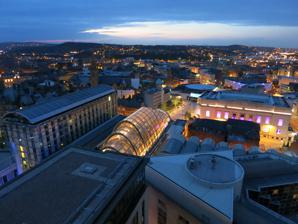
Building: Sheffield Winter Garden
Country: United Kingdom
Year built: 2003
Greenhouse in Sheffield, South Yorkshire, England Sheffield Winter Garden Sheffield skyline by night as viewed from St Paul's Tower. View includes Mercure St Pauls Hotel, Sheffield Winter Garden, The Lyceum Theatre, The Crucible Theatre. Photo taken: June 2013. General information Type Greenhouse Location Sheffield , England Completed 2003 Technical details Structural system Timber (glulam) arches Design and construction Architect(s) Pringle Richards Sharratt Architects Structural engineer Buro Happold Services engineer Buro Happold Quantity surveyor Sheffield City Council Exterior with the steel balls Sheffield Winter Garden in 2007 Sheffield Winter Garden is a large temperate glasshouse located in the city of Sheffield in South Yorkshire , England. It is one of the largest temperate glasshouses to be built in the UK during the last hundred years, and the largest urban glasshouse anywhere in Europe . It is home to more than 2,000 plants from all around the world. It was officially opened by Queen Elizabeth II on 22 May 2003. Design and construction Part of the £120 million Heart of the City regeneration project that has created the Peace Gardens and the £15 million Millennium Galleries , the Winter Garden was designed by Pringle Richards Sharratt Architects and Buro Happold and is some 70 metres (77 yd) long and 21 metres (23 yd) high. The building has background frost protection to a minimum of 4 degrees Celsius and it is one of the largest Glued Laminated Timber or "Glulam" buildings in the UK (Glulam is made by forming and gluing strips of timber into specific shapes). The wood used is Larch , a durable timber which will, over time, turn a light silvery grey colour. The larch, derived from sustainable forests, requires no preservatives or coatings. This reduces the use of solvents and also avoids the use of chemicals that could harm the plants. The building has an intelligent Building Management System which controls fans and vents to make sure the plants are cooled in summer and kept warm in winter. The system will "learn" year by year. The bedding plants are changed five times a year, to give a seasonal change, and all the plants are watered by hose or by watering can , as it is the only way to ensure that all the plants get the correct amount of water. Project team Clients: Sheffield City Council Architects: Pringle Richards Sharratt Architects Project Management: Sheffield City Council Quantity Surveyors: Sheffield City Council Structural & Services Engineers: Buro Happold Fire and Access Consultants: Buro Happold FEDRA Lighting Consultants: Bartenbach LichtLabor/ Lichttechnik Martin Klingler Winter Garden Landscape Consultant: Weddle Landscape Design Planning Supervisor: Sheffield City Council Management Contractor: Interserve Project Services Ltd Plant supply, planting and aftercare: Rentokil Tropical Plants Ltd Partners The Winter Garden was funded by the Millennium Commission , Sheffield City Council and English Partnerships . Awards won RICS (Royal Institution of Chartered Surveyors) Pro Yorkshire Award for Design & Innovation RIBA (Royal Institute of British Architects) Award [with the Millennium Galleries]. European Federation of Interior Landscaping Groups – three gold awards The Variety Club of Great Britain – Best Regeneration Award Royal Fine Art Commission ' Jeu D’esprit Building of the Year' Award British Guild of Travel Writers – Commendation Civic Trust Green Flag Award Also instrumental in Sheffield 's win in the European entente florale award 2005 References ^ "Sheffield Winter Garden" . www.yorkshireguides.com . ^ a b "Go to Town magazine" . ^ "Entente Florale – Sheffield City Council" . External links Winter Garden pages on Sheffield City Council's website Weddle Landscape Design – Landscape Architects and Horticulturalists for Sheffield Winter Garden v t e Buildings in Sheffield , England Civic and institutional Central Library City Hall Cutlers' Hall Jessop Hospital National Union of Mineworkers headquarters Northern General Hospital Old Town Hall Royal Hallamshire Hospital Royal Infirmary Shrewsbury Hospital Town Hall Commercial Canada House Castle Market Crystal Peaks Digital Campus Dyson House 2 Haymarket Hillsborough Barracks Meadowhall Orchard Square Sheaf House Telephone House Velocity Tower West.One Educational Alfred Denny Building Arts Tower Ella Armitage Building Drama Studio Firth Court Goodwin Sports Centre Hicks Building Information Commons Octagon Centre Owen Building Pennine Centre Redvers House Sir Frederick Mappin Building University House Western Bank Library Jessop West Industrial Abbeydale Industrial Hamlet Beehive Works Brooklyn Works Butchers Wheel Cementation Furnace Cornish Place Globe Works Green Lane Works Leah's Yard Little Matlock Rolling Mill Moore Street electricity substation Sharrow Mills Shepherd Wheel Sydney Works Taylor's Eye Witness Works Well Meadow Street Crucible Furnace Leisure and entertainment Abbeydale Picture House Academy Birley Spa The Boardwalk Carbrook Hall Code Nightclub Corporation Crucible Theatre Gatecrasher One Glossop Road Baths Kelham Island Museum The Leadmill Lyceum Theatre Millennium Gallery National Centre for Popular Music Old Queen's Head, Sheffield Odeon Sheffield Sheffield Arena Showroom Cinema Weston Park Museum Winter Gardens Religious Churches in Sheffield Madina Mosque Wilson Road Synagogue Residential Birley Old Hall Broom Hall Burrowlee House Carbrook Hall Code Sheffield Endcliffe Hall Fair House Farmhouse Fulwood Hall Hallam Towers Hallfield House Hancock & Lant Tower Hillsborough House Kings Tower Leader House Loxley House Manor Castle Mount Pleasant Mylnhurst Norton Hall Oakes Park Old Bank House Onesacre Hall Parkhead Hall Park Hill Queen's Tower Regent Court Revell Grange Riverdale House St Pauls Tower Stumperlowe Cottage Stumperlowe Hall Sugworth Hall Tapton Hall The Towers Whiteley Wood Hall Whitley Hall Sporting Bramall Lane Don Valley Stadium English Institute of Sport Hillsborough Stadium IceSheffield Owlerton Stadium Ponds Forge Sandygate Ski Village Transport Bridgehouses station Crystal Peaks bus station Interchange Midland station Victoria station Wicker station Other structures 192 Shoreham Street Cholera Monument Cobweb Bridge Lady's Bridge Park Square Bridge Tinsley Viaduct Totley Tunnel Wicker Arches Lists of buildings Brutalist apartment blocks Buildings and structures Listed buildings Tallest buildings and structures Demolished buildings are shown in italics 53°22′47″N 1°28′05″W / 53.379849°N 1.467997°W / 53.379849; -1.467997